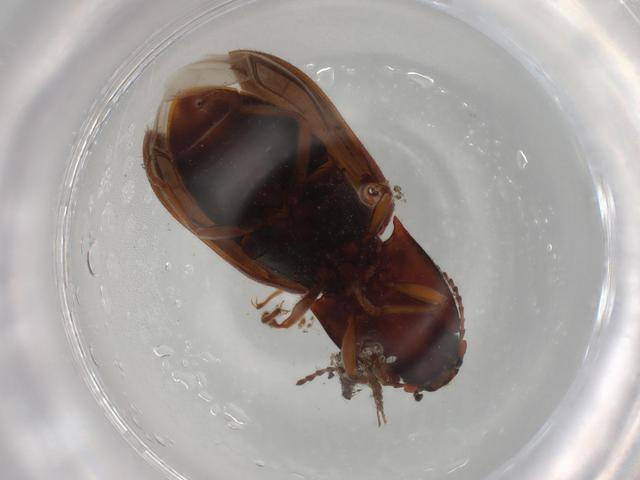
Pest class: clickbeetles_wireworms